Shotgun

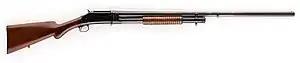
A Winchester M1897, one of the first successful pump-action shotgun designs

In pump-action shotguns, a linearly sliding fore-end handguard (i.e. "pump") is manually moved back-and-forth like a hand pump to work the action, extracting the spent shell and inserting a new round, while cocking the hammer or striker. A pump-action shotgun is typically fed from a tubular magazine underneath the barrel, which also serves as a guide rail for the pump. The rounds are fed in one by one through a port in the receiver, where they are lifted by a lever called the "elevator" and pushed forward into the chamber by the bolt. A pair of latches at the rear of the magazine hold the rounds in place and facilitate feeding of one shell at a time. If it is desired to load the gun fully, a round may be loaded through the ejection port directly into the chamber, or cycled from the magazine, which is then topped off with another round. Well-known examples include the Winchester Model 1897, Remington 870, and Mossberg 500/590.